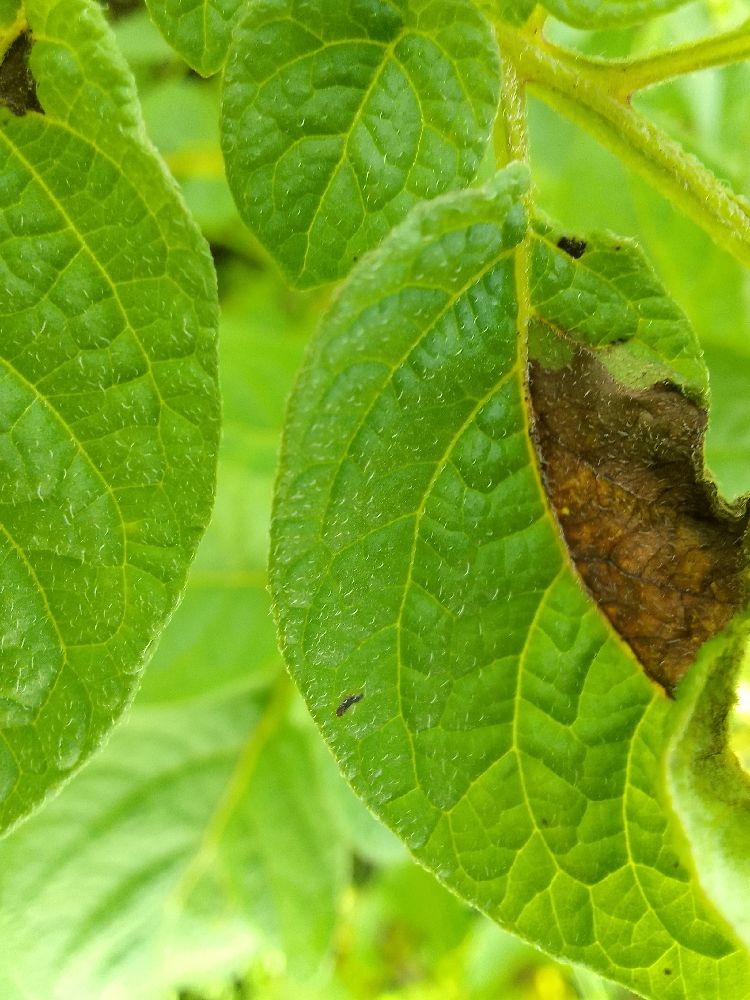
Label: Late blight